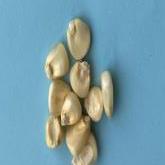
Maize quality: Good